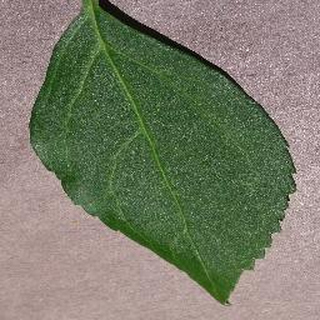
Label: healthy_cherry